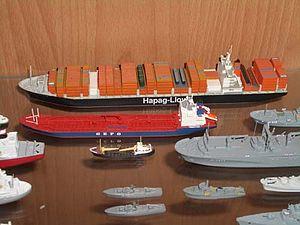
Le modélisme naval, ou nautique, a pour objet la réalisation, et parfois l’utilisation, de maquettes de bateaux. Il propose des maquettes sous verre, des maquettes de bateaux anciens reproduites rigoureusement, un modélisme statique plus simple et du modélisme dynamique, généralement radiocommandé.